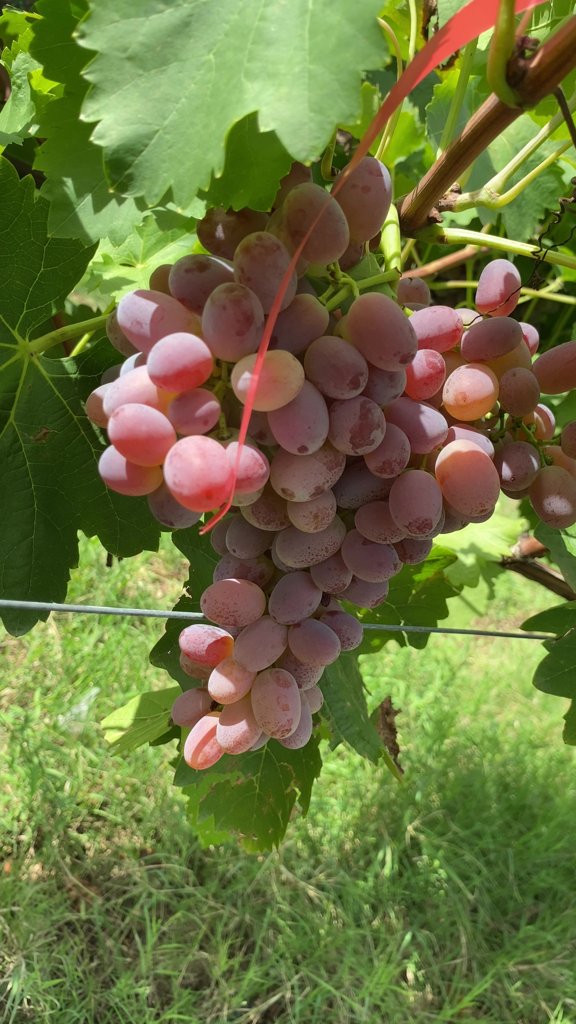
Berries visible: 74
Grape clusters: 1